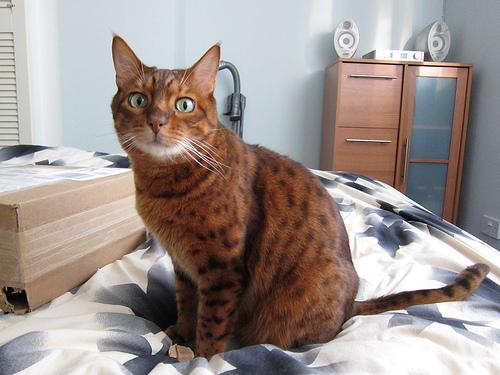
Breed: Bengal